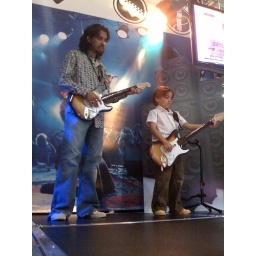
Brian Crecente of Kotaku wails on guitar while his son totally holds in down on bass.